Tudor Băluță

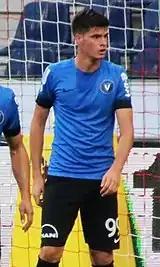
Băluță playing against Red Bull Salzburg in the UEFA Europa League, 24 August 2017.

He did not feature in any senior games in the next season as Viitorul won the first league title in its history, but started appearing frequently for the side since the summer of 2017. On 24 August that year, Băluță recorded his European debut in a UEFA Europa League play-off round 0–4 loss to Red Bull Salzburg. On 30 August 2018, he scored his first goal—and the only of the match—in a league win over Astra Giurgiu.